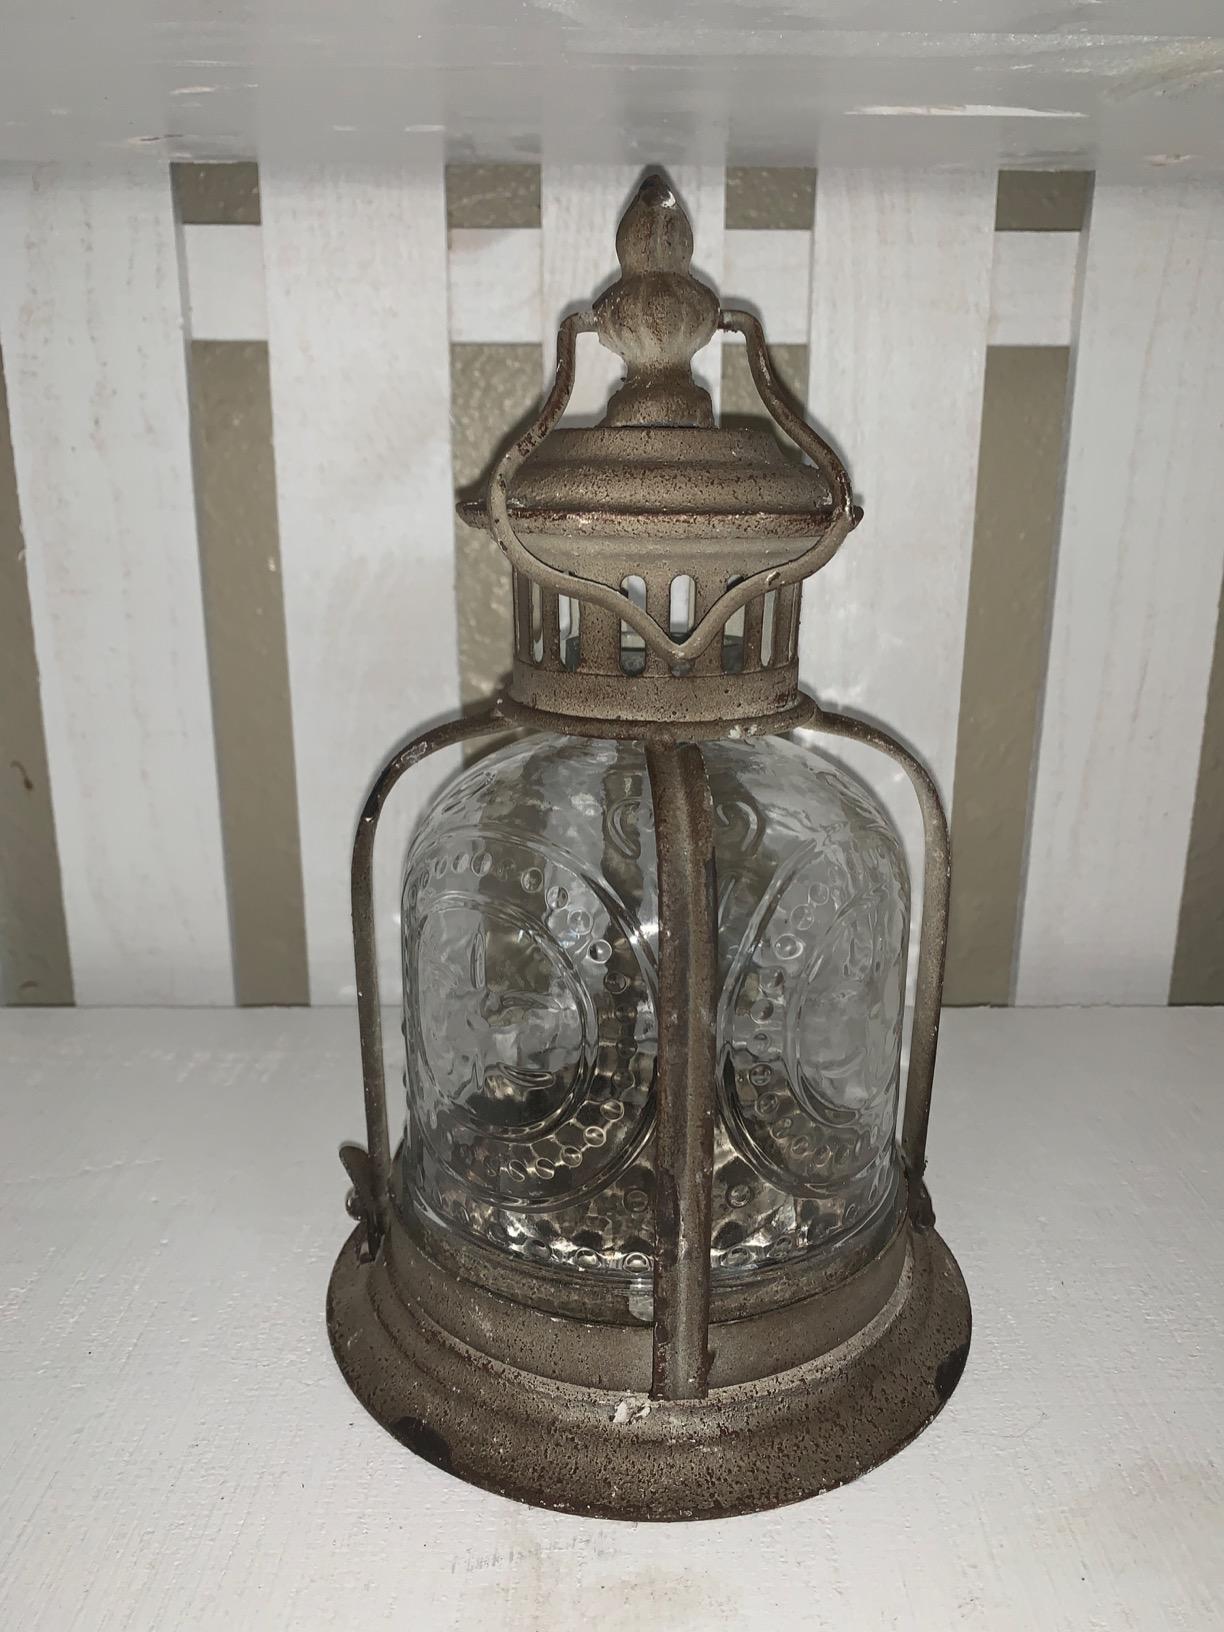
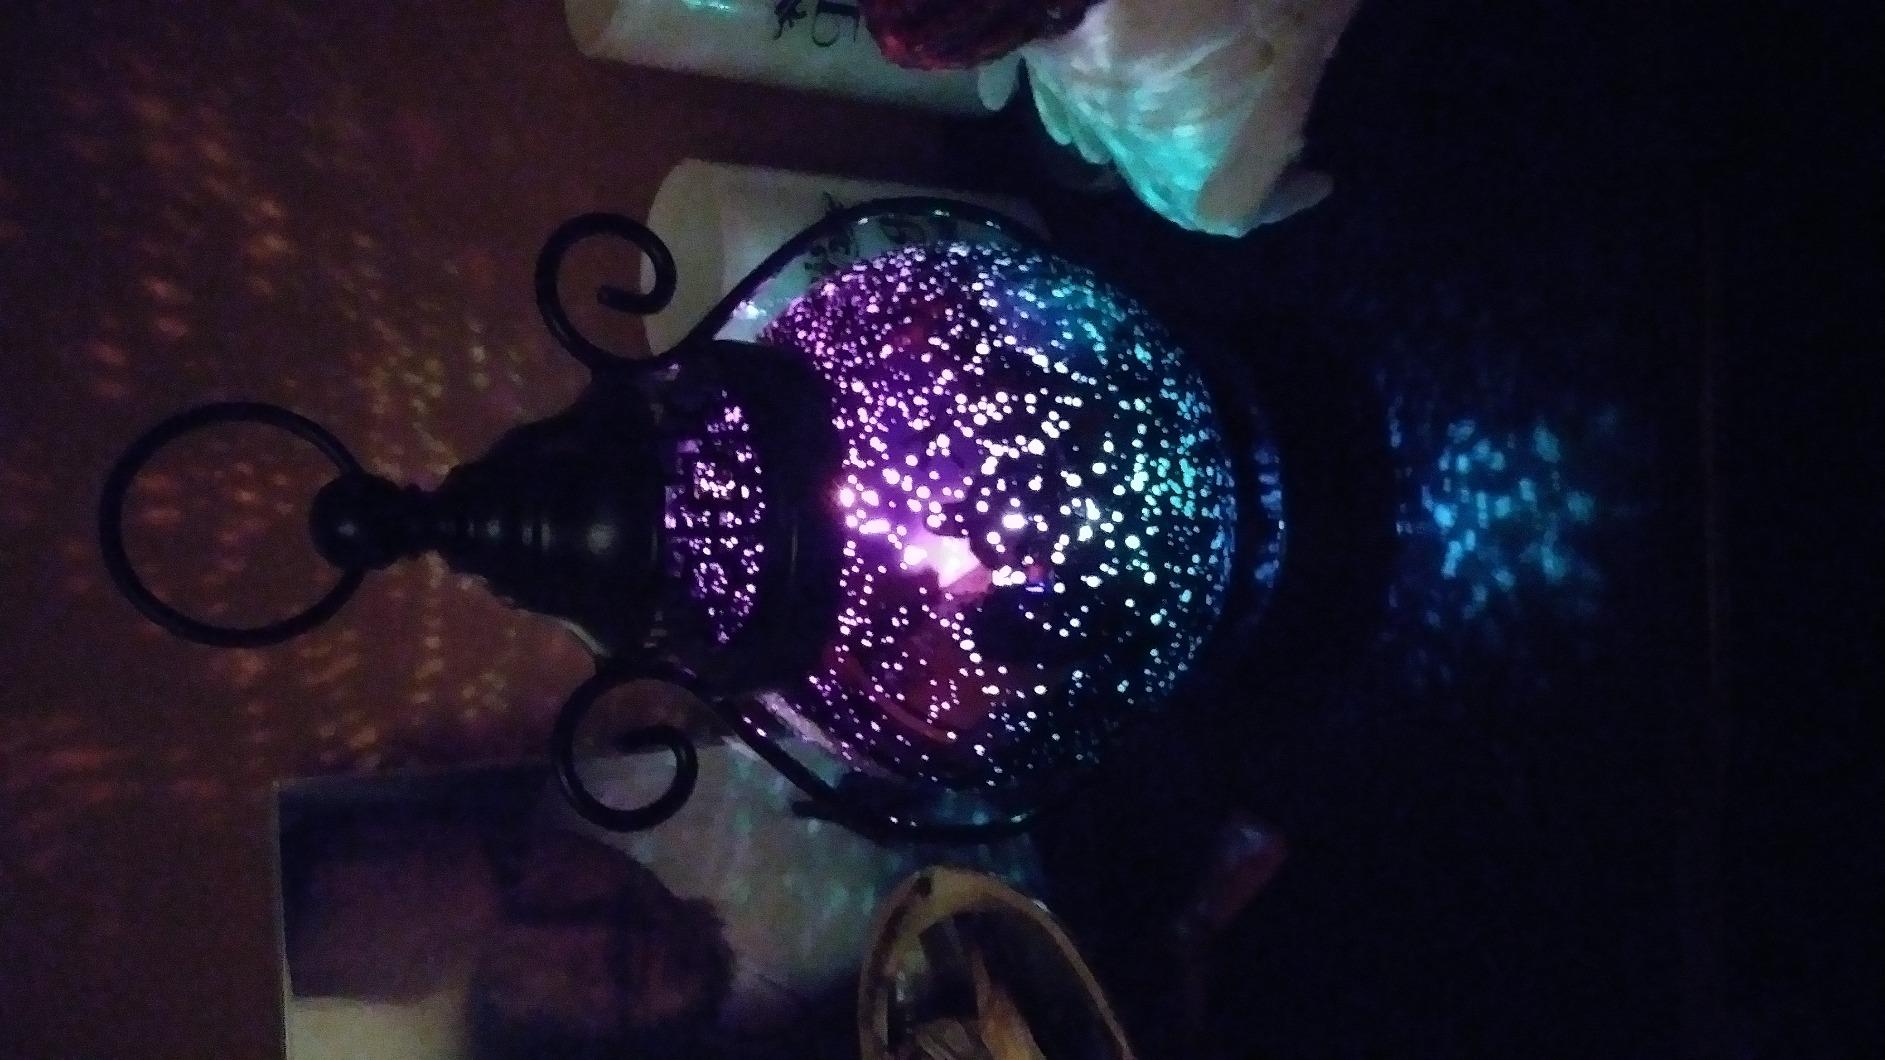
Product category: lantern
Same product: no